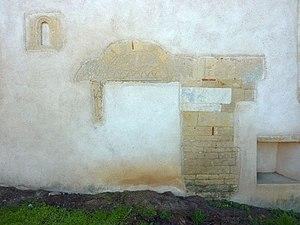
Église St-Gorgon de Ville-sur-Yron